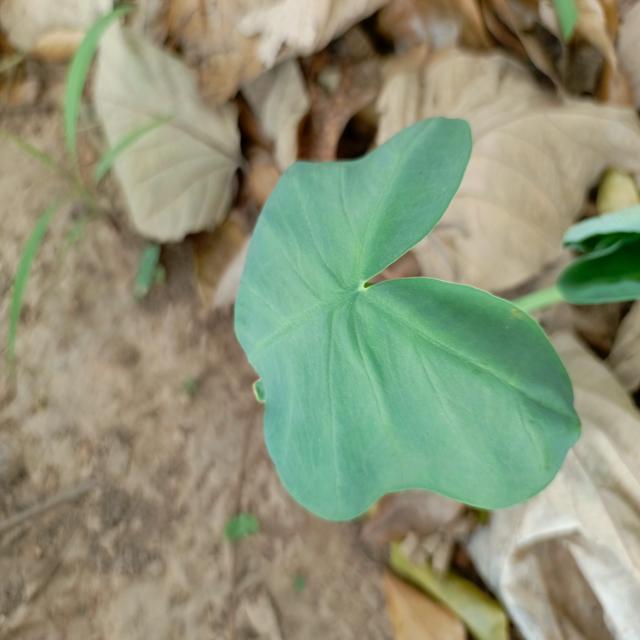
Label: Healthy